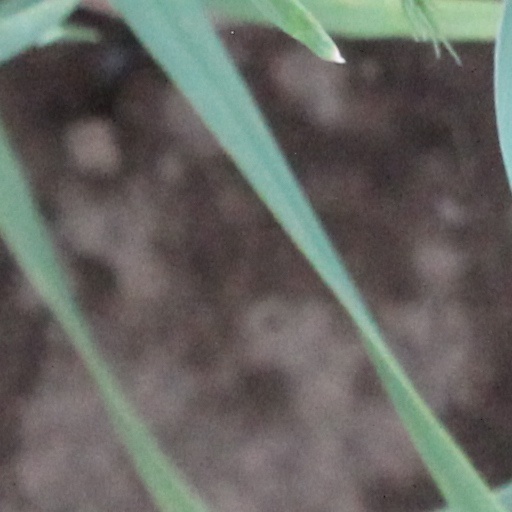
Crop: wheat